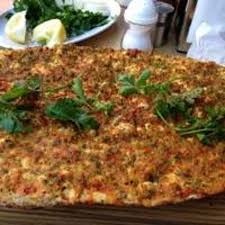
Yemek: lahmacun